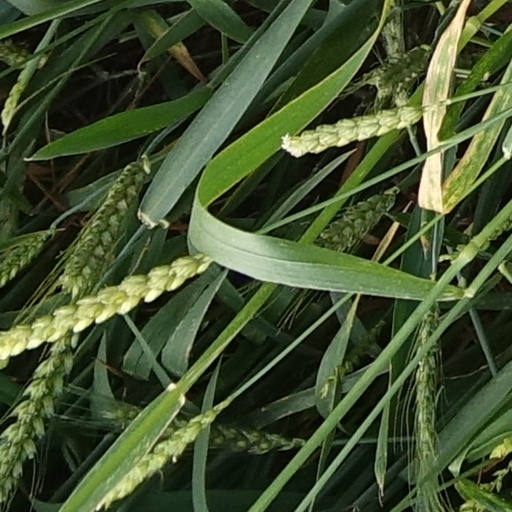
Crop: wheat